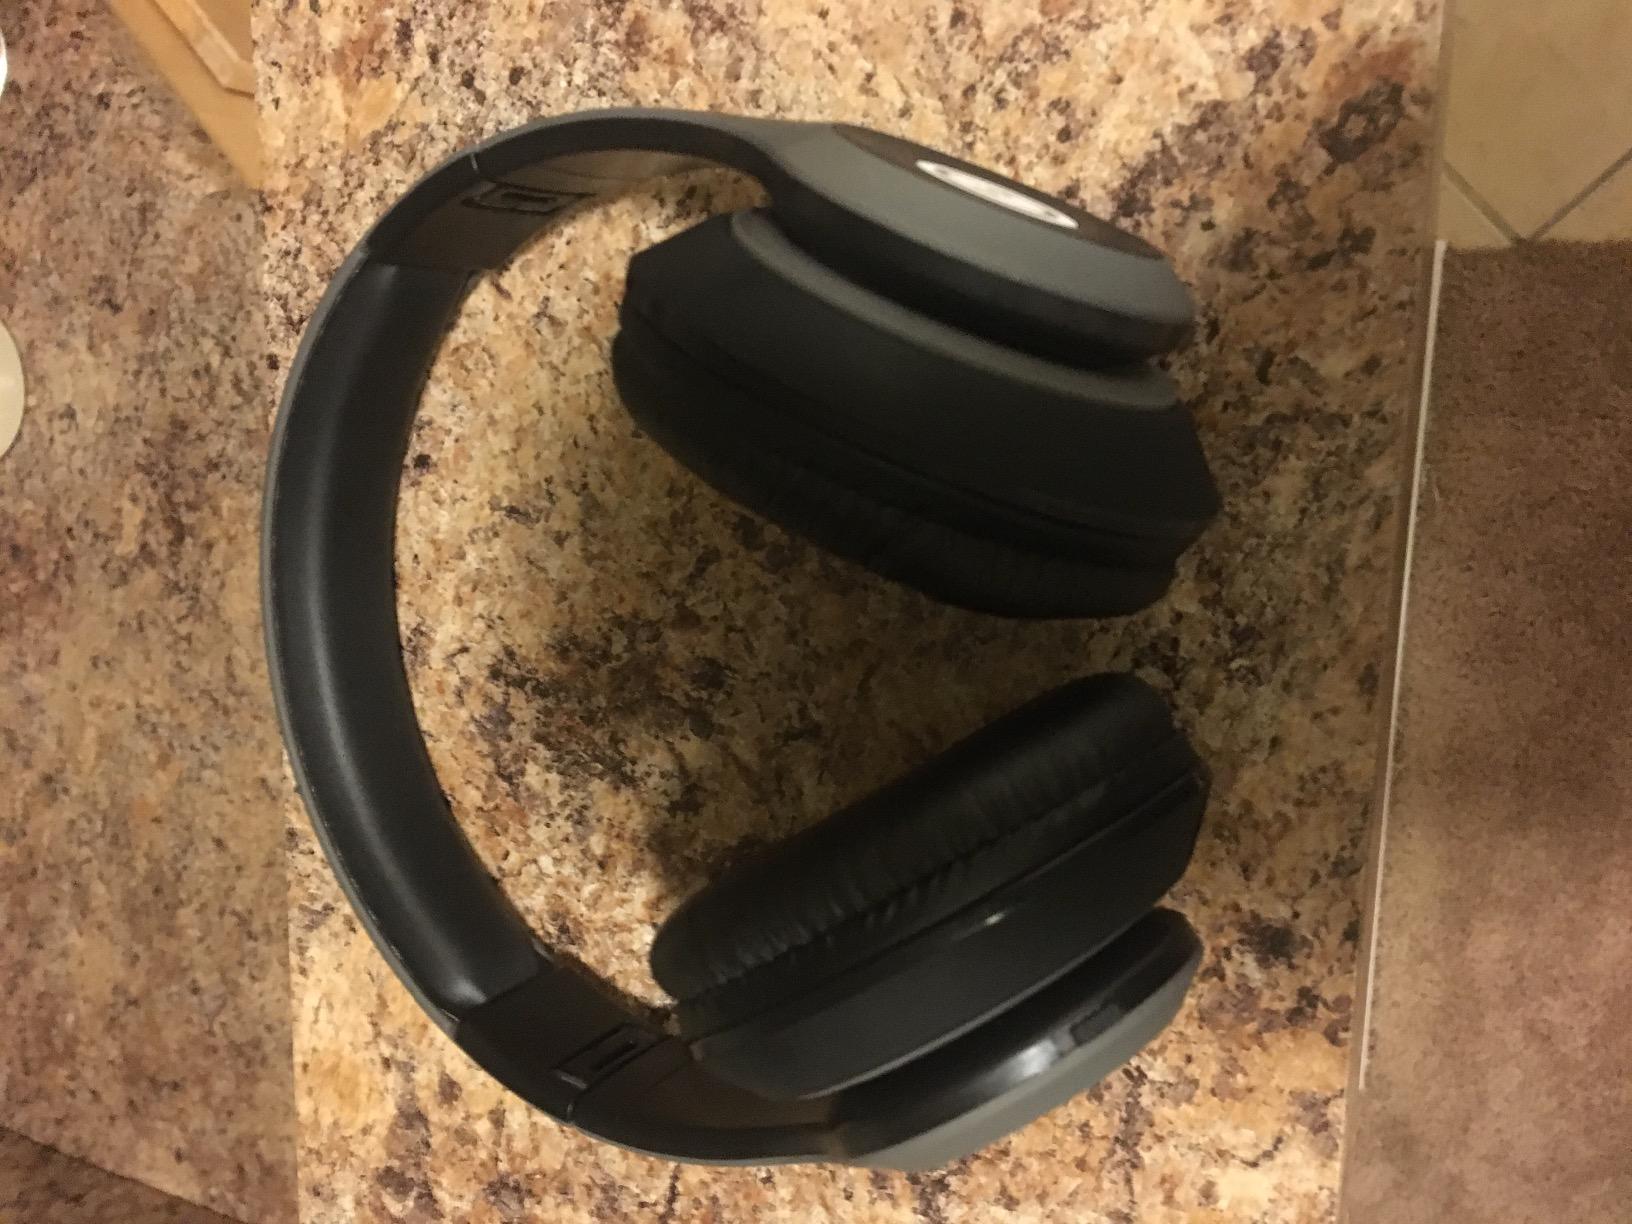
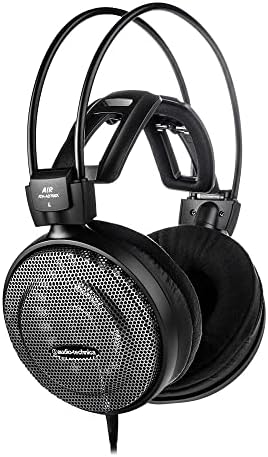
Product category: headphones
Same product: no